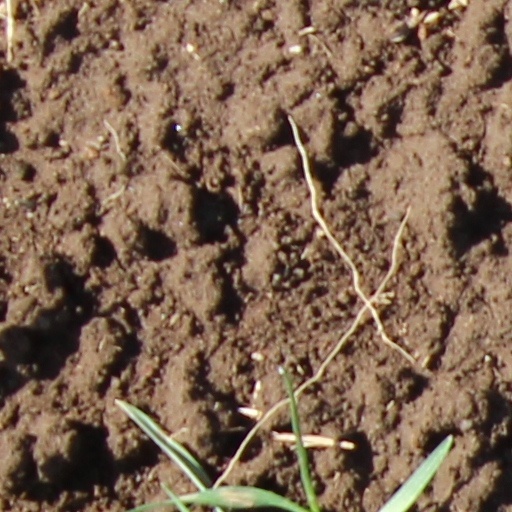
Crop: wheat